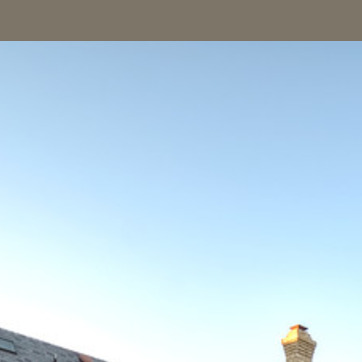
Material: sky